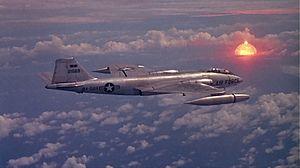
La B41 était une bombe thermonucléaire développée par le Strategic Air Command des États-Unis au début des années 1960. C'était la plus puissante bombe fabriquée par les États-Unis avec une puissance maximum de 25 mégatonnes.